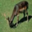
Label: deer